Palaeography

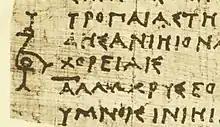
Detail of the Berlin papyrus 9875 showing the 5th column of Timotheus' "Persae", with a coronis symbol to mark the end

The earliest Greek papyrus yet discovered is probably that containing the "Persae" of Timotheus, which dates from the second half of the 4th century BC and its script has a curiously archaic appearance. , , and have the capital form, and apart from these test letters the general effect is one of stiffness and angularity. More striking is the hand of the earliest dated papyrus, a contract of 311 BC. Written with more ease and elegance, it shows little trace of any development towards a truly cursive style; the letters are not linked, and though the uncial is used throughout, and have the capital forms. A similar impression is made by the few other papyri, chiefly literary, dating from about 300 BC; may be slightly rounded, approach the uncial form, and the angular occurs as a letter only in the Timotheus papyrus, though it survived longer as a numeral (= 200), but the hands hardly suggest that for at least a century and a half the art of writing on papyrus had been well established. Yet before the middle of the 3rd century BC, one finds both a practised book-hand and a developed and often remarkably handsome cursive.